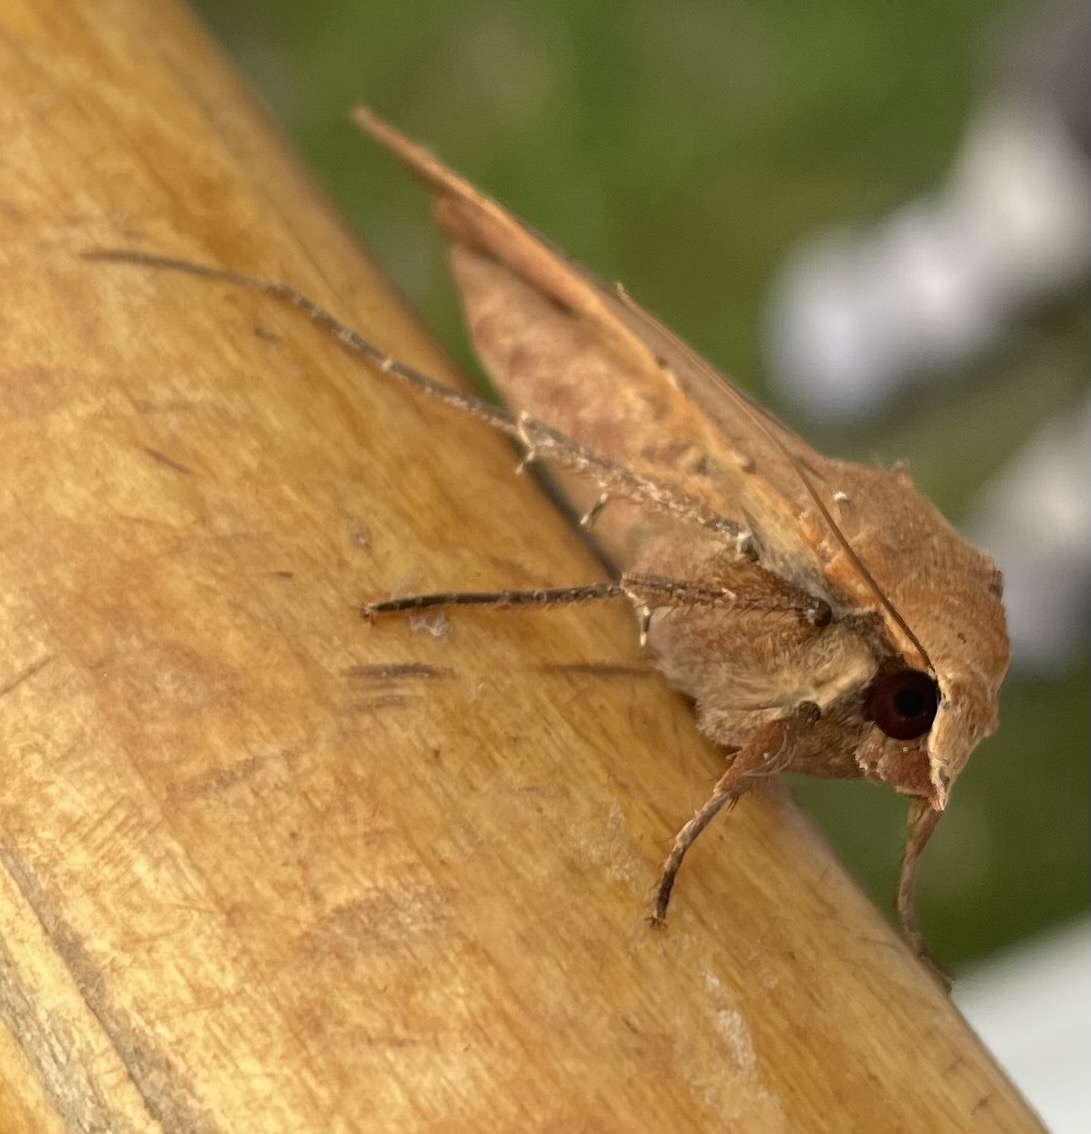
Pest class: cutworms